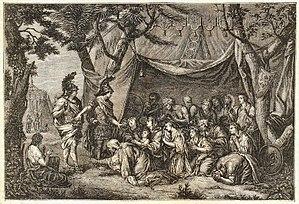
Clitarque d'Alexandrie est un historien et un rhéteur grec du IIIᵉ siècle av. J.-C. Il est l'auteur d'une Histoire d’Alexandre qui relate le règne d’Alexandre le Grand. Son œuvre, dont il ne reste que quelques fragments, qui se rapproche d'un éloge panégyrique ; elle a notamment inspiré Diodore de Sicile, Quinte-Curce et Trogue Pompée, auteurs de la Vulgate d'Alexandre. Il est reconnu par les Grecs comme par les Romains. Il y a un débat au sujet de sa date de naissance, qui se placerait soit à la fin du IVᵉ siècle av. J.-C. soit au IIIᵉ siècle av. J.-C.
Gérard Edelinck, né à Anvers le 20 octobre 1640 et mort à Paris le 2 avril 1707, est un graveur français d'origine flamande.